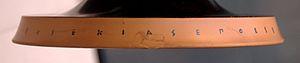
Signature d'Exékias (ΕΧΣΕΚΙΑΣ ΕΠΟΕΣΕ), tournée de 90° dans les sens des aiguilles d'une montre, détail d'un pied de kylix montrant Dionysos navigant, v. 530 av. J.-C.
Dans la Grèce antique, une kylix est un vase peu profond et évasé utilisé pour déguster du vin lors des symposia.